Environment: real
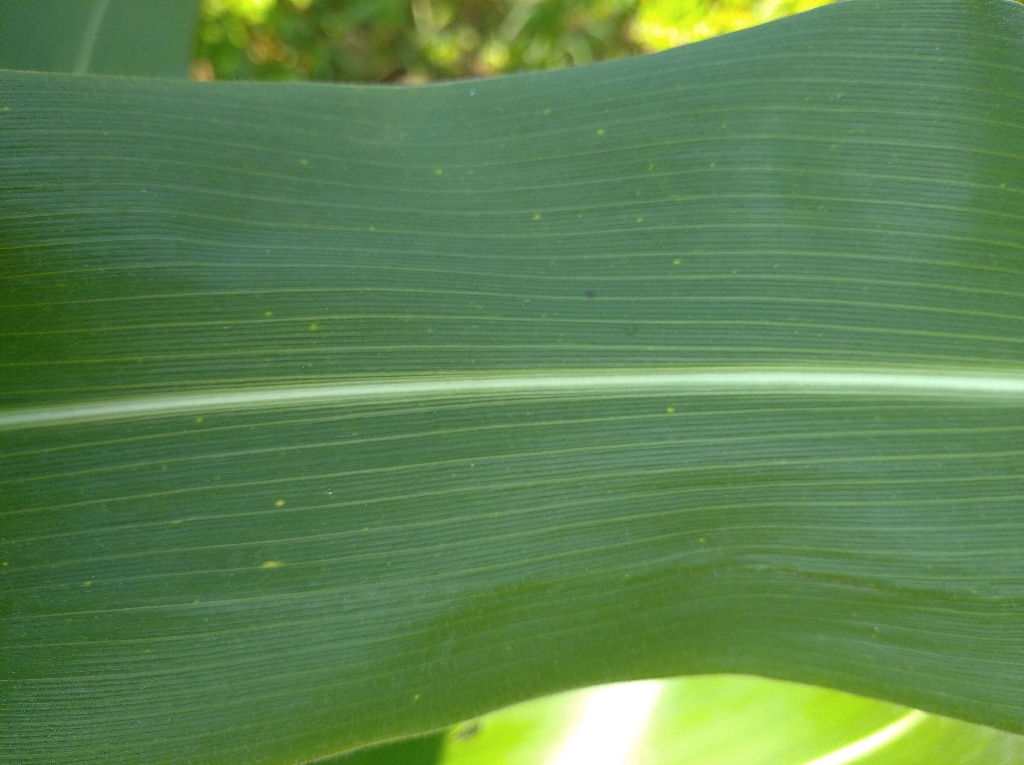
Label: healthy